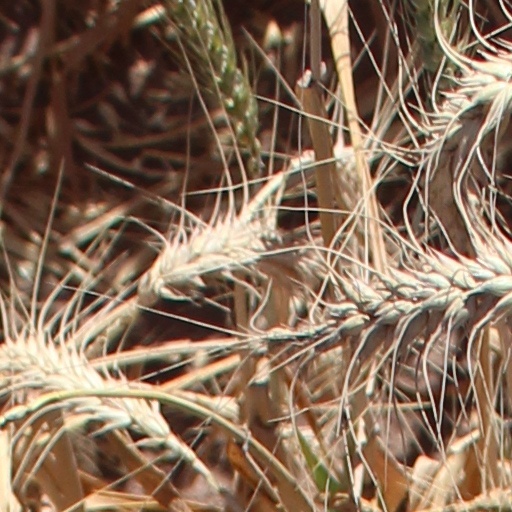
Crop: wheat